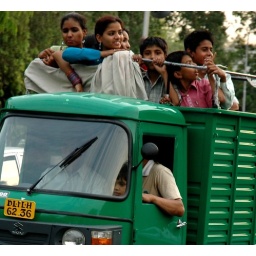
The boy in the front seat worries me, New Delhi, 2007